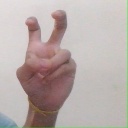
अक्षर: ई